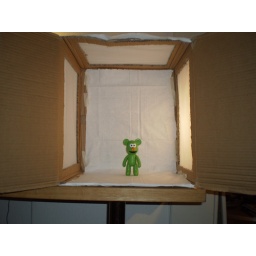
Name is helping me testing my new photo booth. I need white paper in the background instead of cloth.